Volvo B9TL

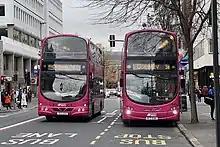
Translink Metro Wright Eclipse Gemini 1-bodied (left) and Wright Eclipse Gemini 2-bodied (right) 2-axle Volvo B9TLs

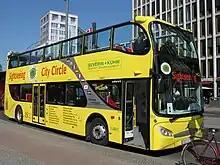
A sightseeing B9TL in Berlin

In three-axle form, the B9TL made its debut in the United Kingdom when Weavaway Travel of Newbury placed an order for six B9TL with East Lancs Myllennium Nordic bodywork in late 2004 and put them into service in April/May 2005. Since then, two more were sold to Roadliner of Poole and Provence Private Hire of St Albans for school contracts and commercial work.